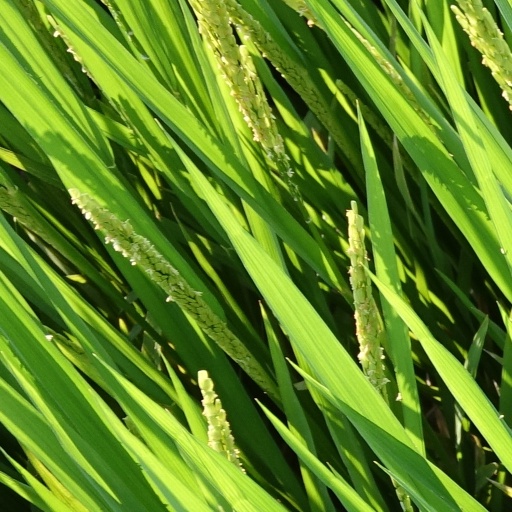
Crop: rice